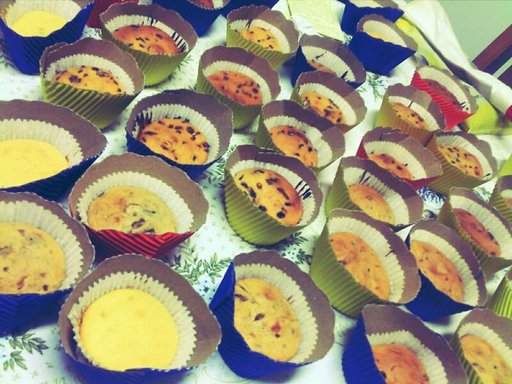
Label: cup_cakes